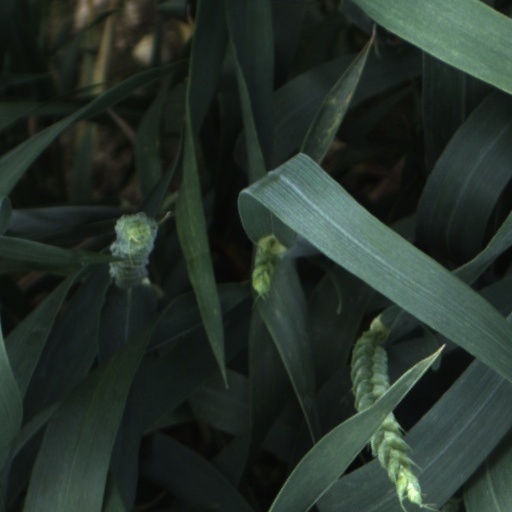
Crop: wheat